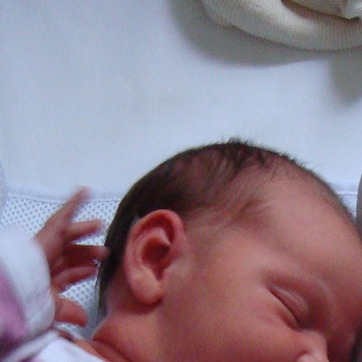
Material: hair